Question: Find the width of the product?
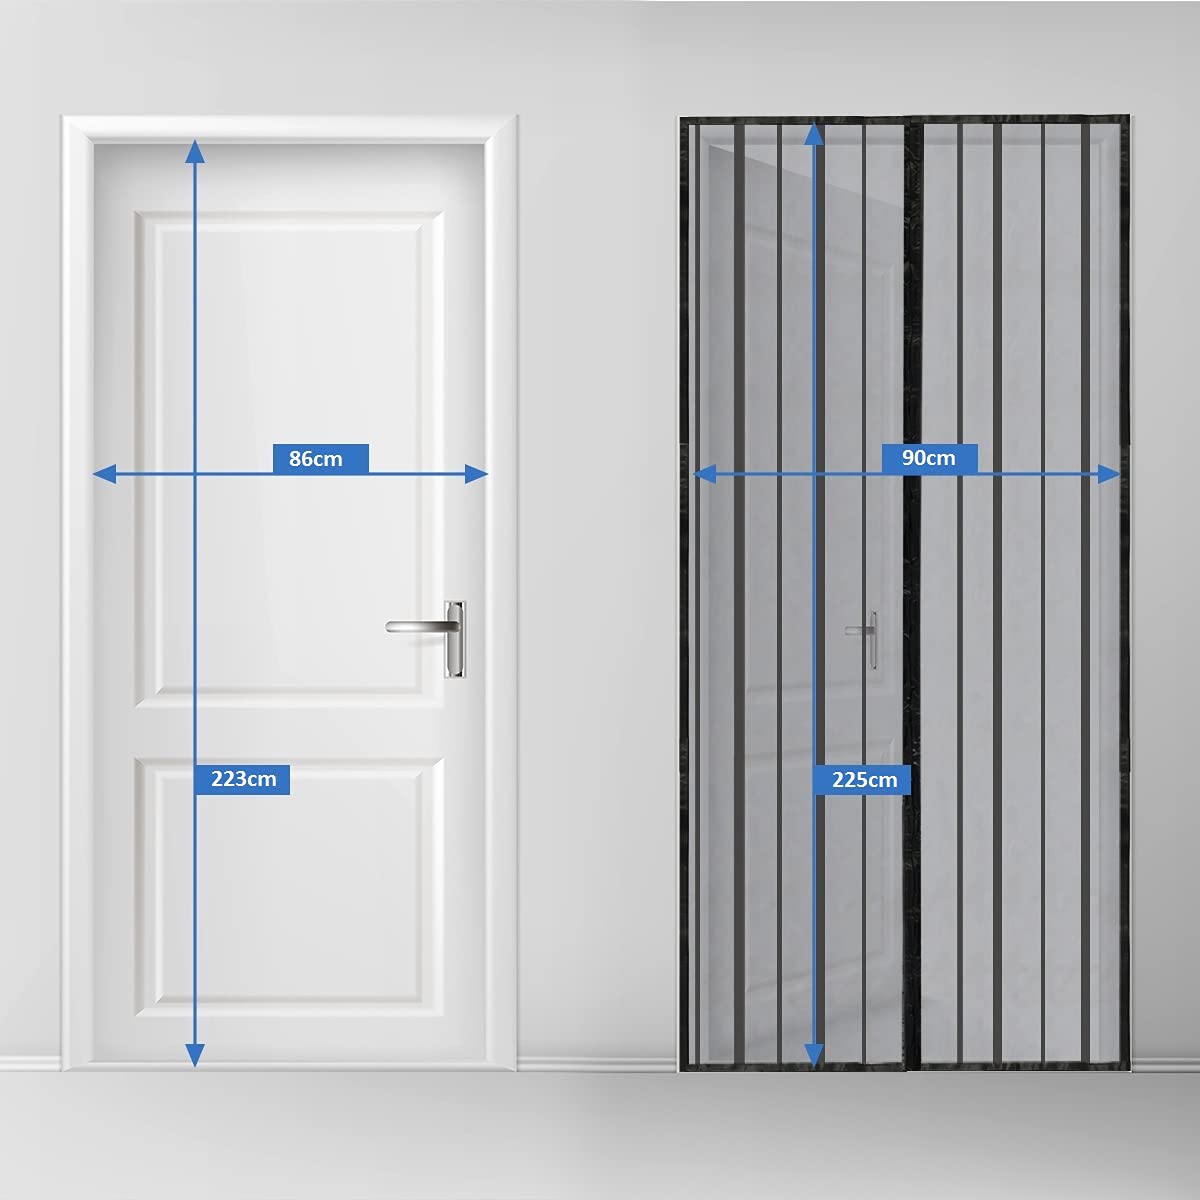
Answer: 90.0 centimetre